Selma Union Depot

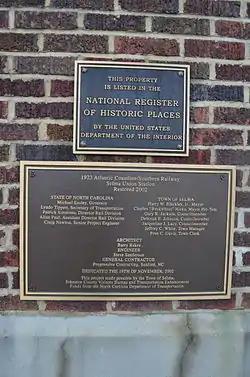
Plaques for the depot's NRHP status and 2002 restoration.

Selma Union Depot, also known as Selma Union Station and Selma–Smithfield, is a train station and museum in Selma, North Carolina, and near the town of Smithfield. Built in 1924, it is currently served by two Amtrak passenger trains, the "Palmetto" and the "Carolinian." It is located at 500 East Railroad Street in the heart of downtown Selma. The and the "Silver Meteor" have their northern split here, but do not stop in Selma.